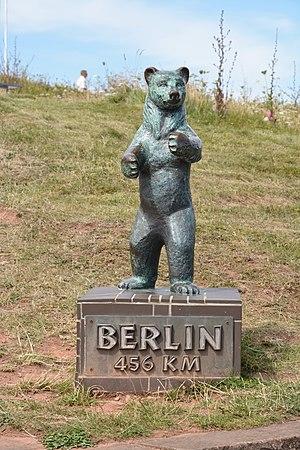
L'ours est l'emblème de Berlin depuis 1280 environ, et orne aujourd'hui les armoiries de Berlin.